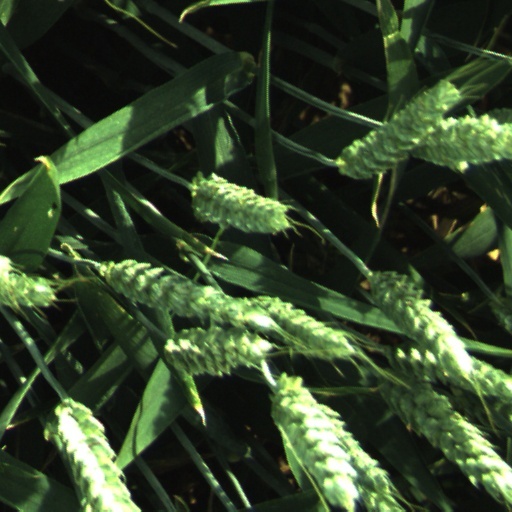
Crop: wheat